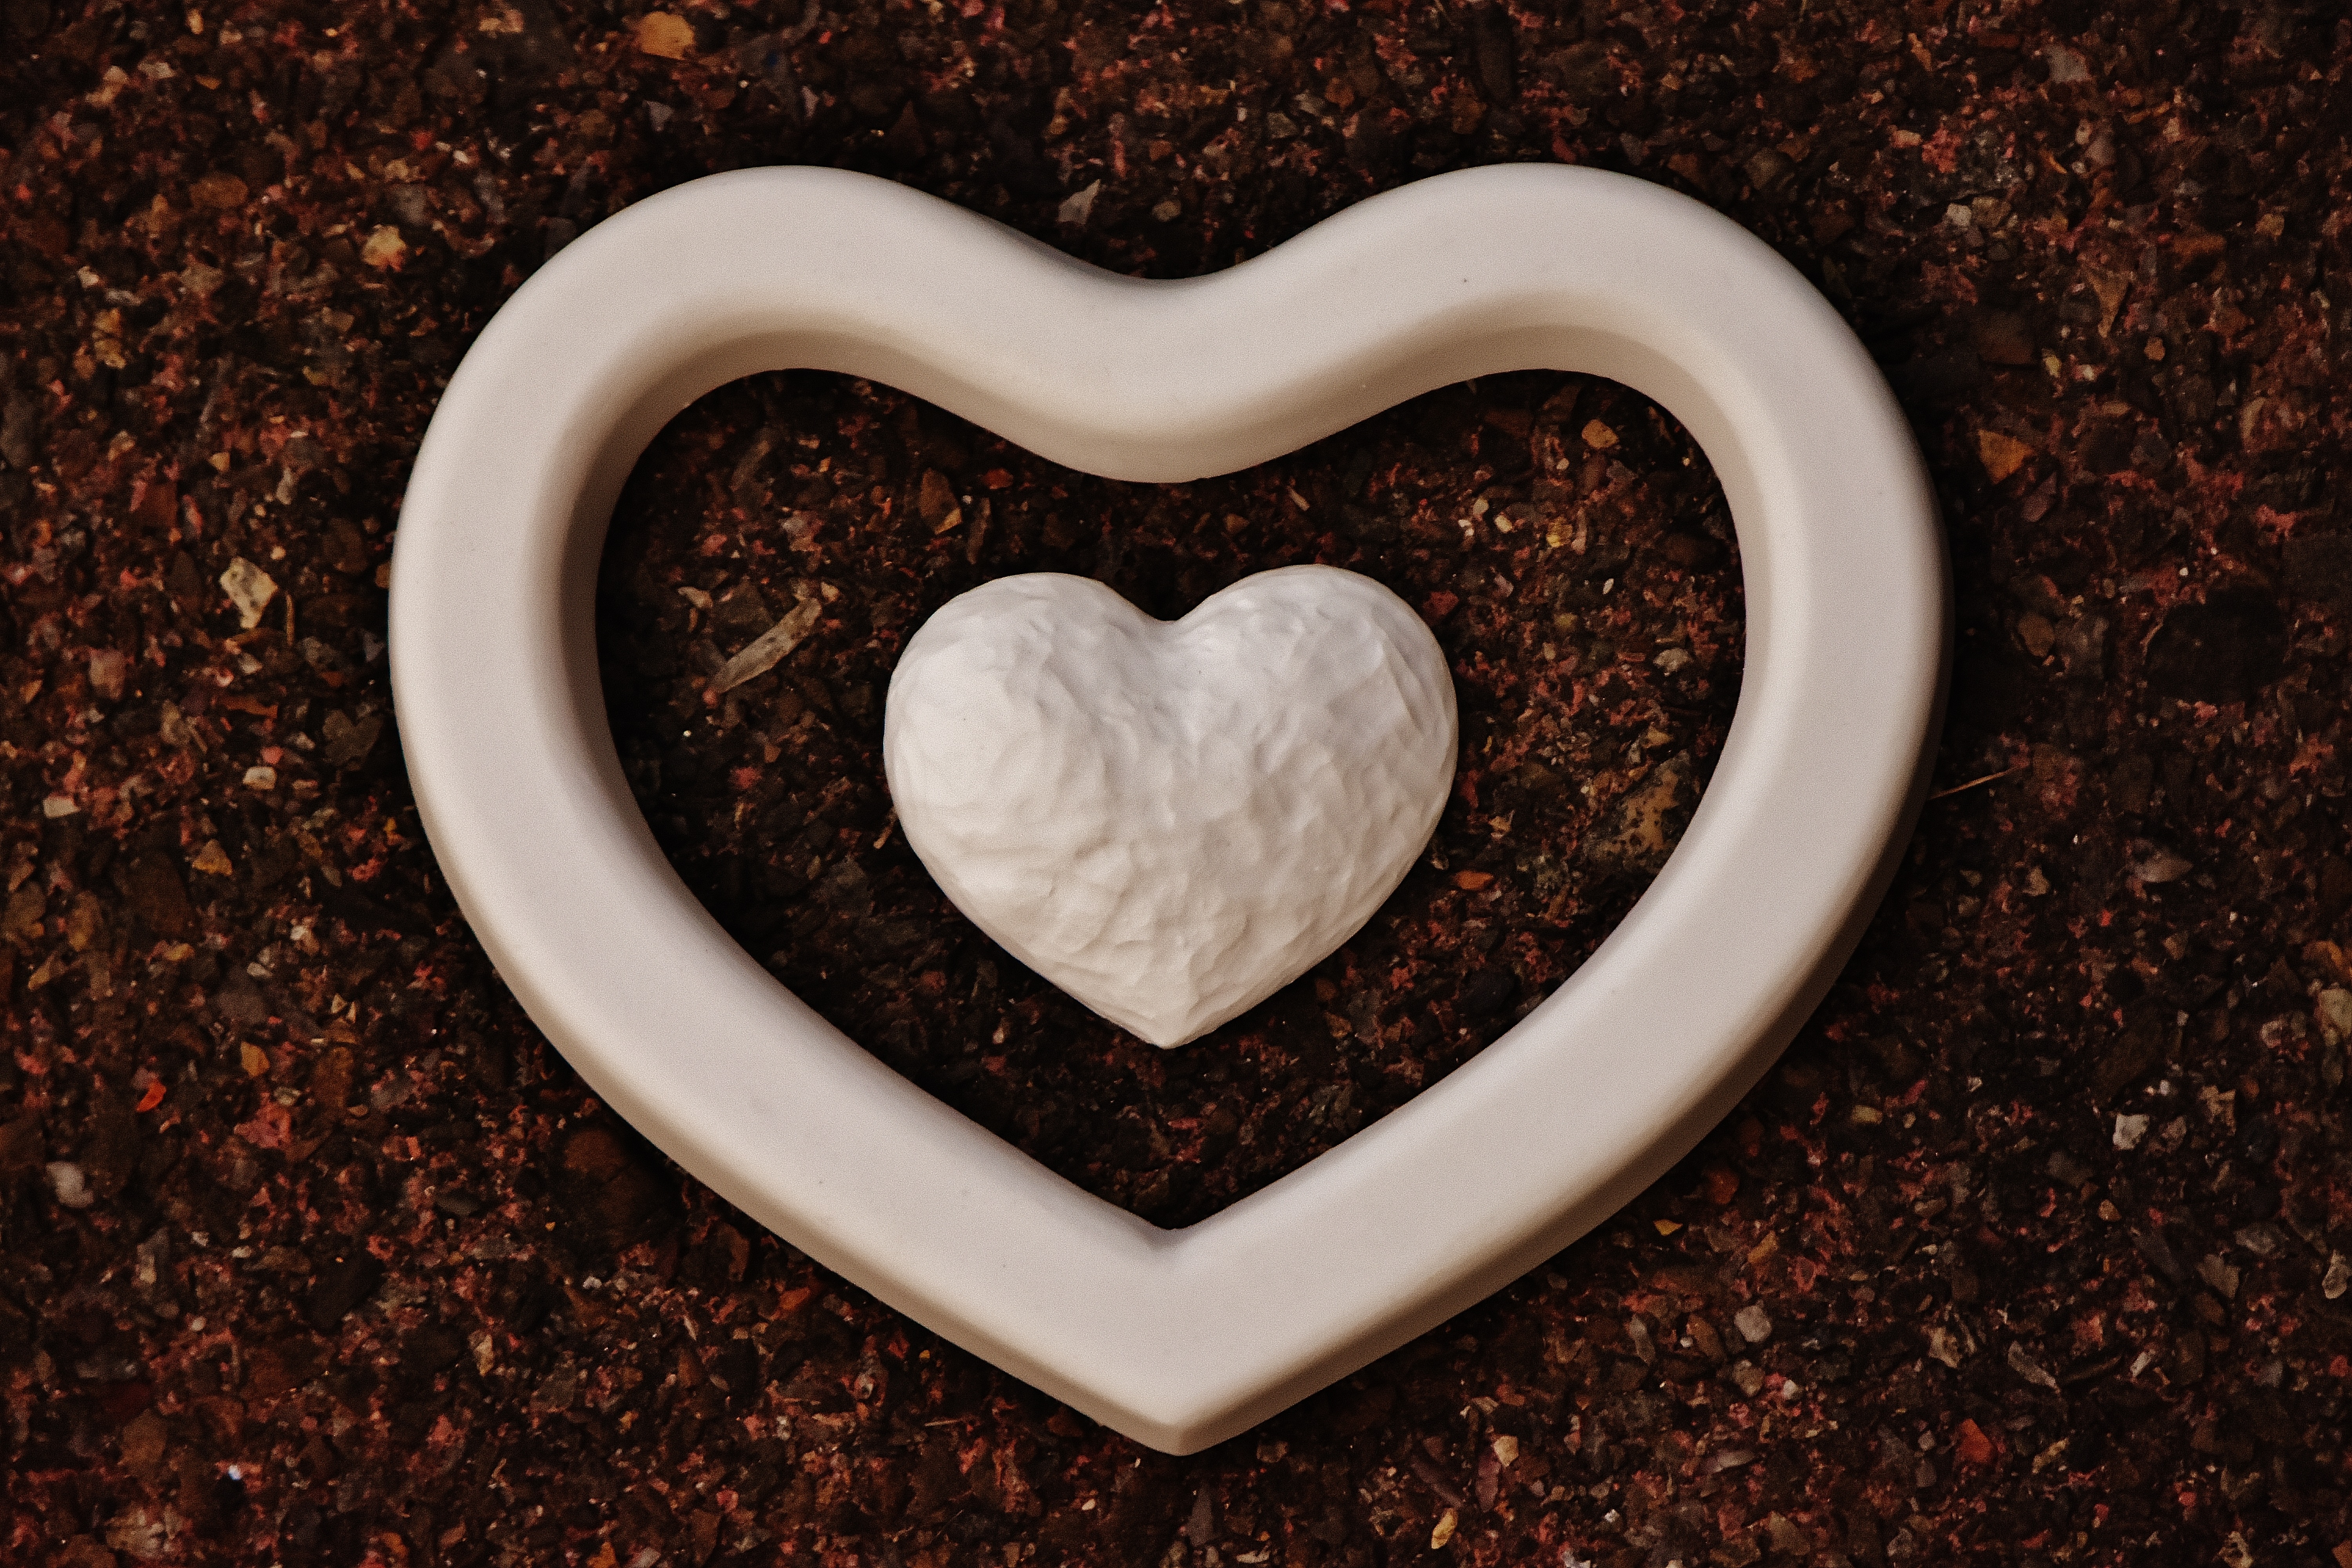
hand, white, number, love, heart, romance, romantic, human body, font, affection, organ, tooth, connectedness, greeting card, emotion, valentine's day, gypsum, unpainted, blanks